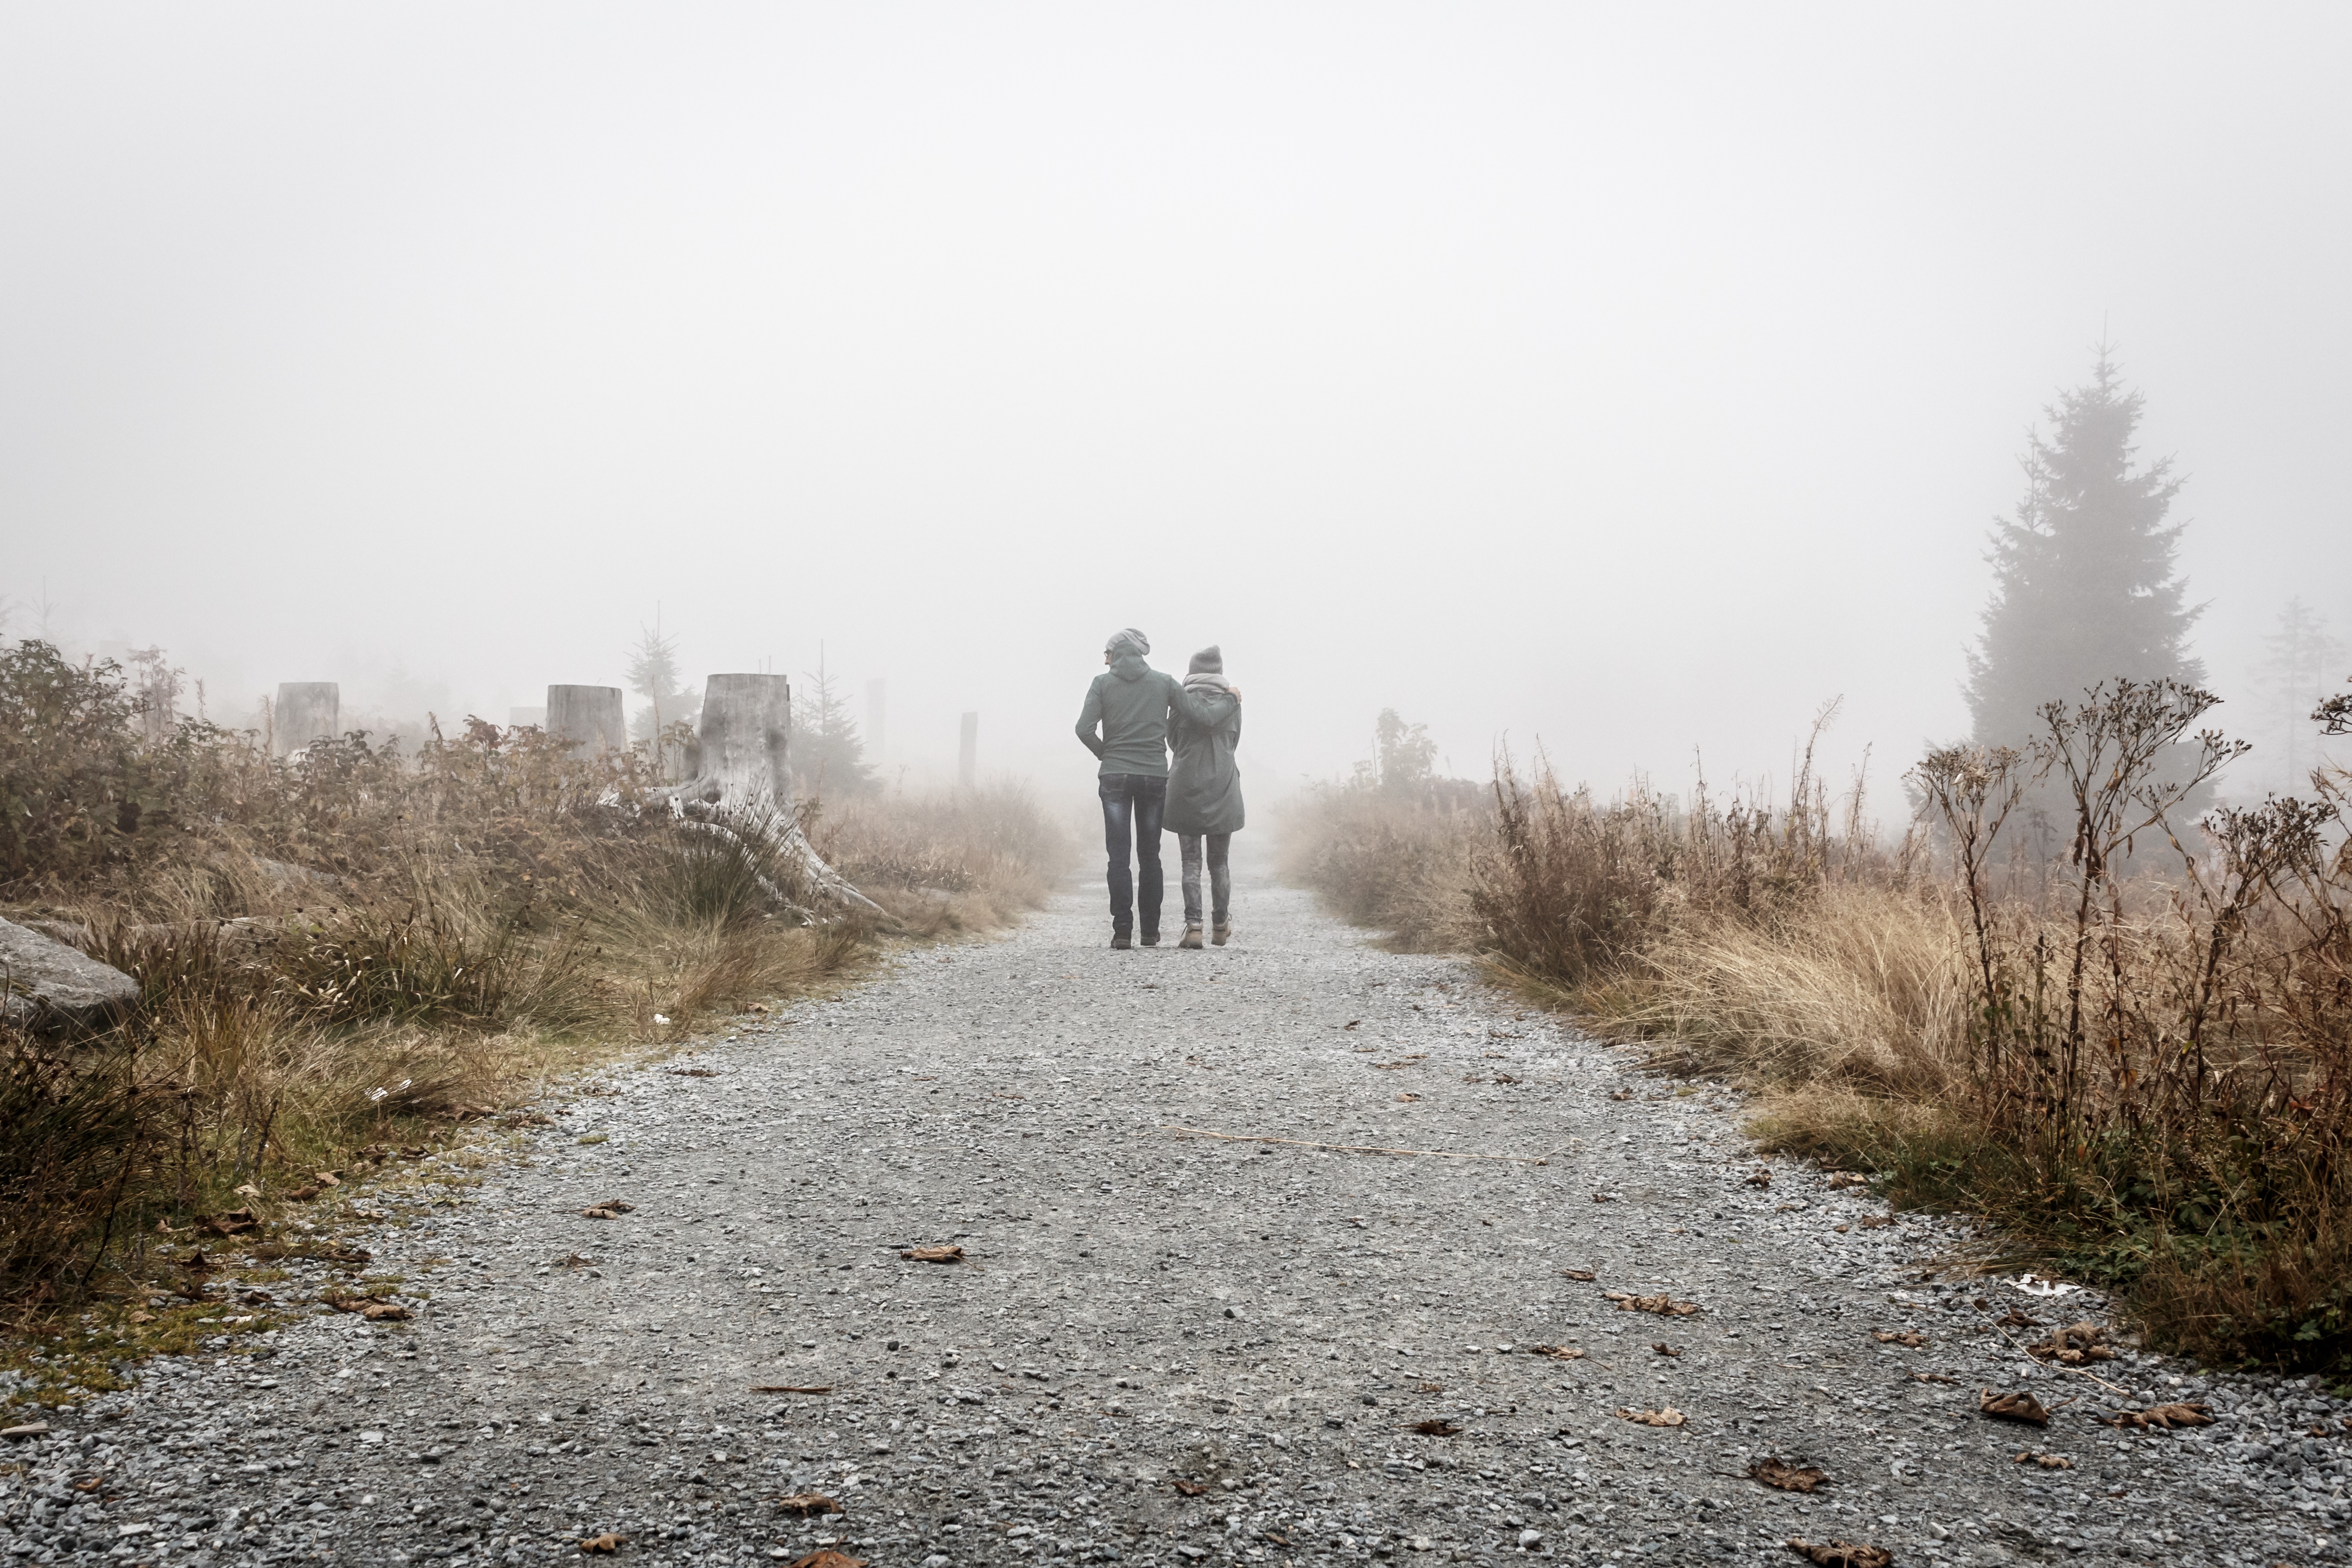
landscape, tree, nature, forest, path, walking, mountain, snow, cold, winter, people, fog, road, mist, countryside, morning, frost, love, autumn, weather, couple, together, season, hug, misty, closeness, rural area, atmospheric phenomenon